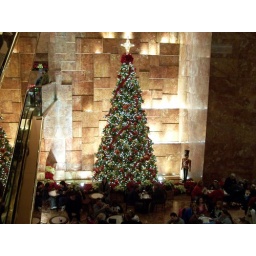
x-mas tree in trump building